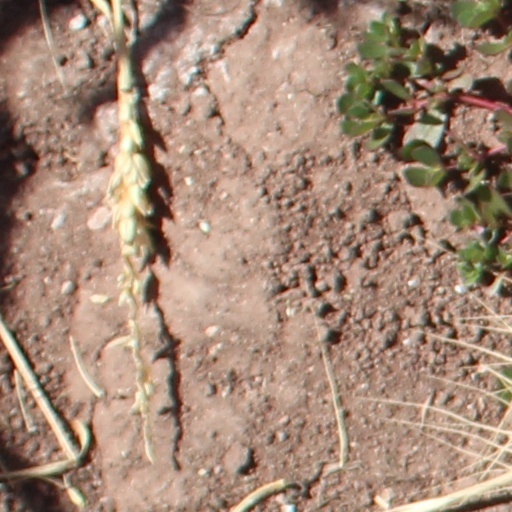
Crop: wheat